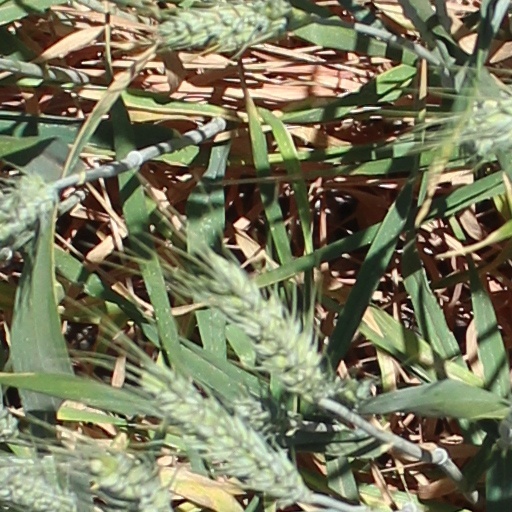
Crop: wheat